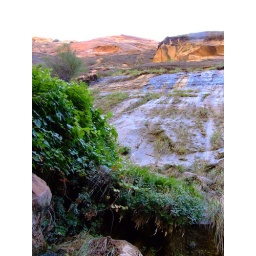
The water dripping through and from the walls in Zion National Park made for a strong variation in the vegetation